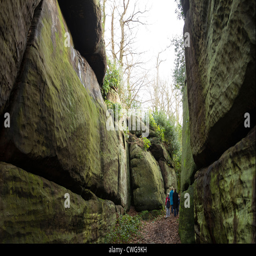
a family on an outing